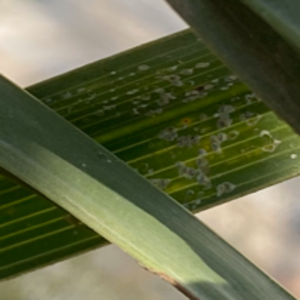
Label: Parlatoria Blanchardi